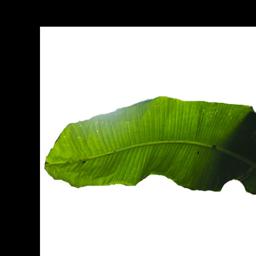
Label: BHIMKOL